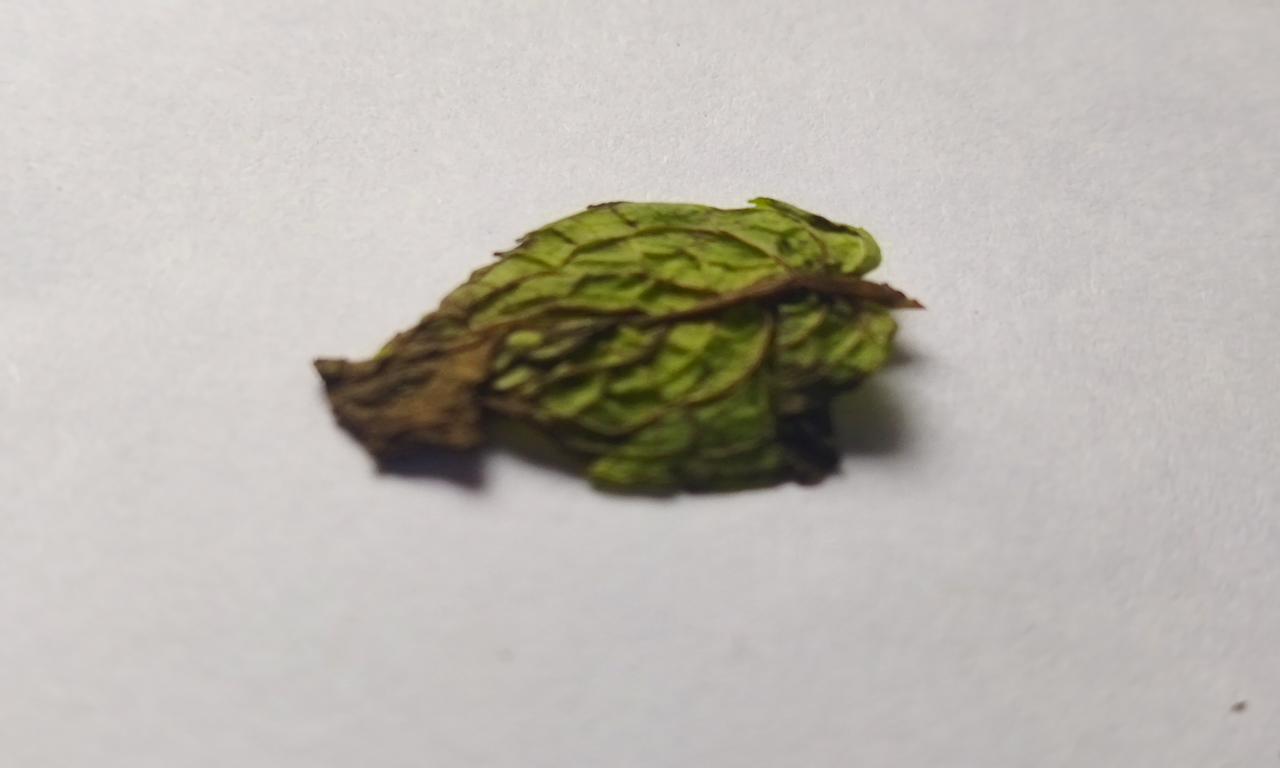
Label: Spoiled